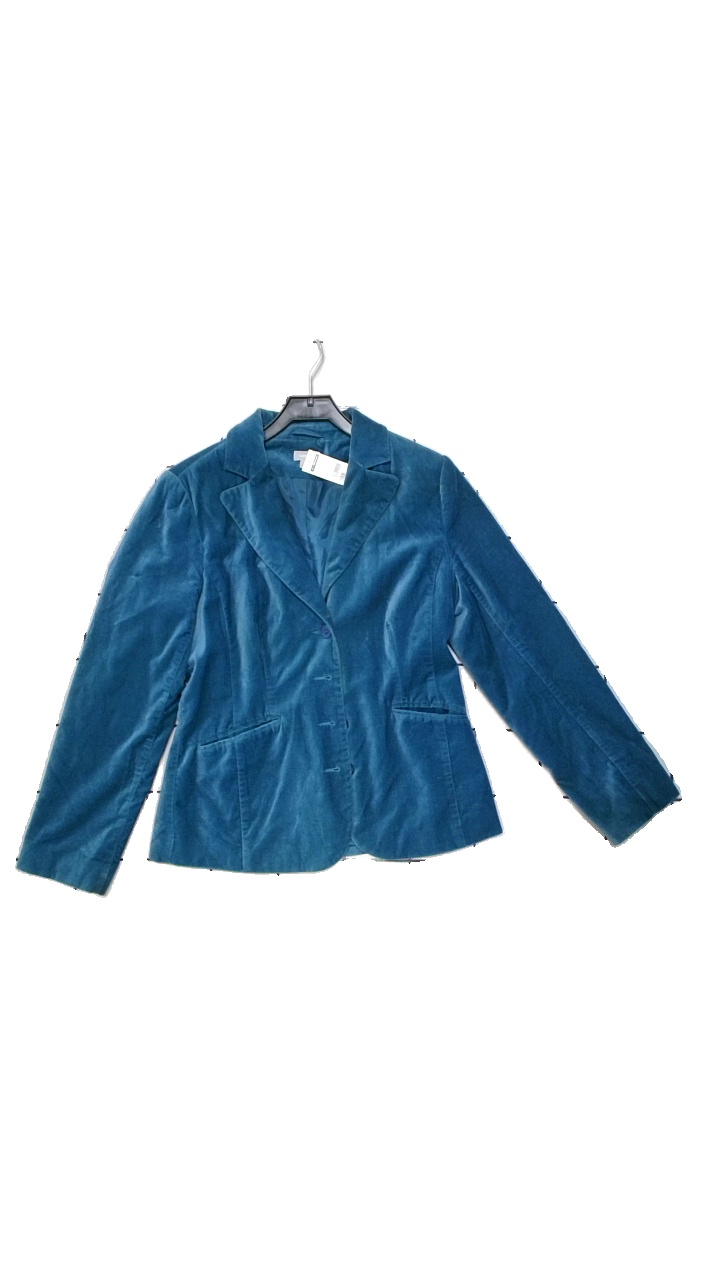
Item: Blazer (Ladies)
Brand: Lindex
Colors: Blue
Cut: Regular
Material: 50% cotton, 50% polyester
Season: All
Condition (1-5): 4
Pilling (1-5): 4
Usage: Reuse
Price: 100-150